Pony, Montana

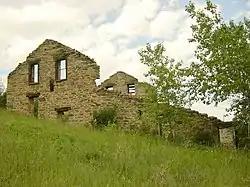
Ore mill in Pony

The town gained its name from one of its early miners, Tecumseth Smith, a man nicknamed "Pony" because of his diminutive size.